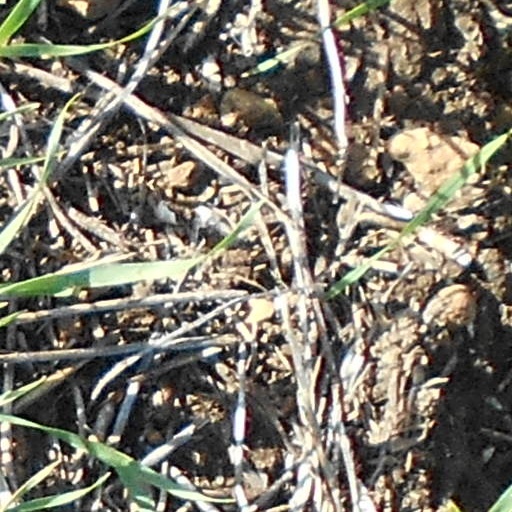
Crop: wheat